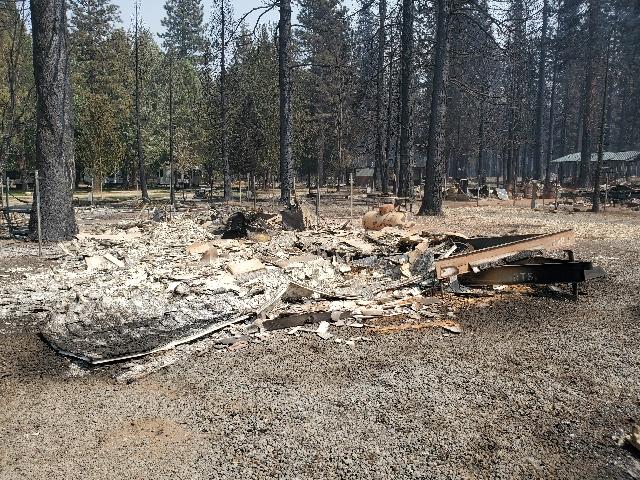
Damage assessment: destroyed